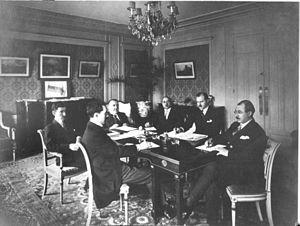
Alimerdan Bey Toptchoubachov était un homme politique azerbaïdjanais, ministre des Affaires étrangères, juriste, membre de la Première Douma d'État de la Russie tsariste, membre du Comité exécutif provisoire du Conseil national musulman à Bakou, président du Parlement de la République démocratique d'Azerbaïdjan.